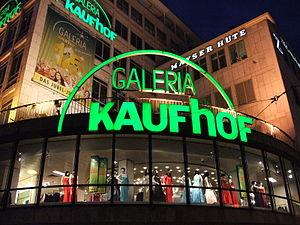
Galeria Kaufhof GmbH est une chaîne de magasins allemande dont le siège est à Cologne.